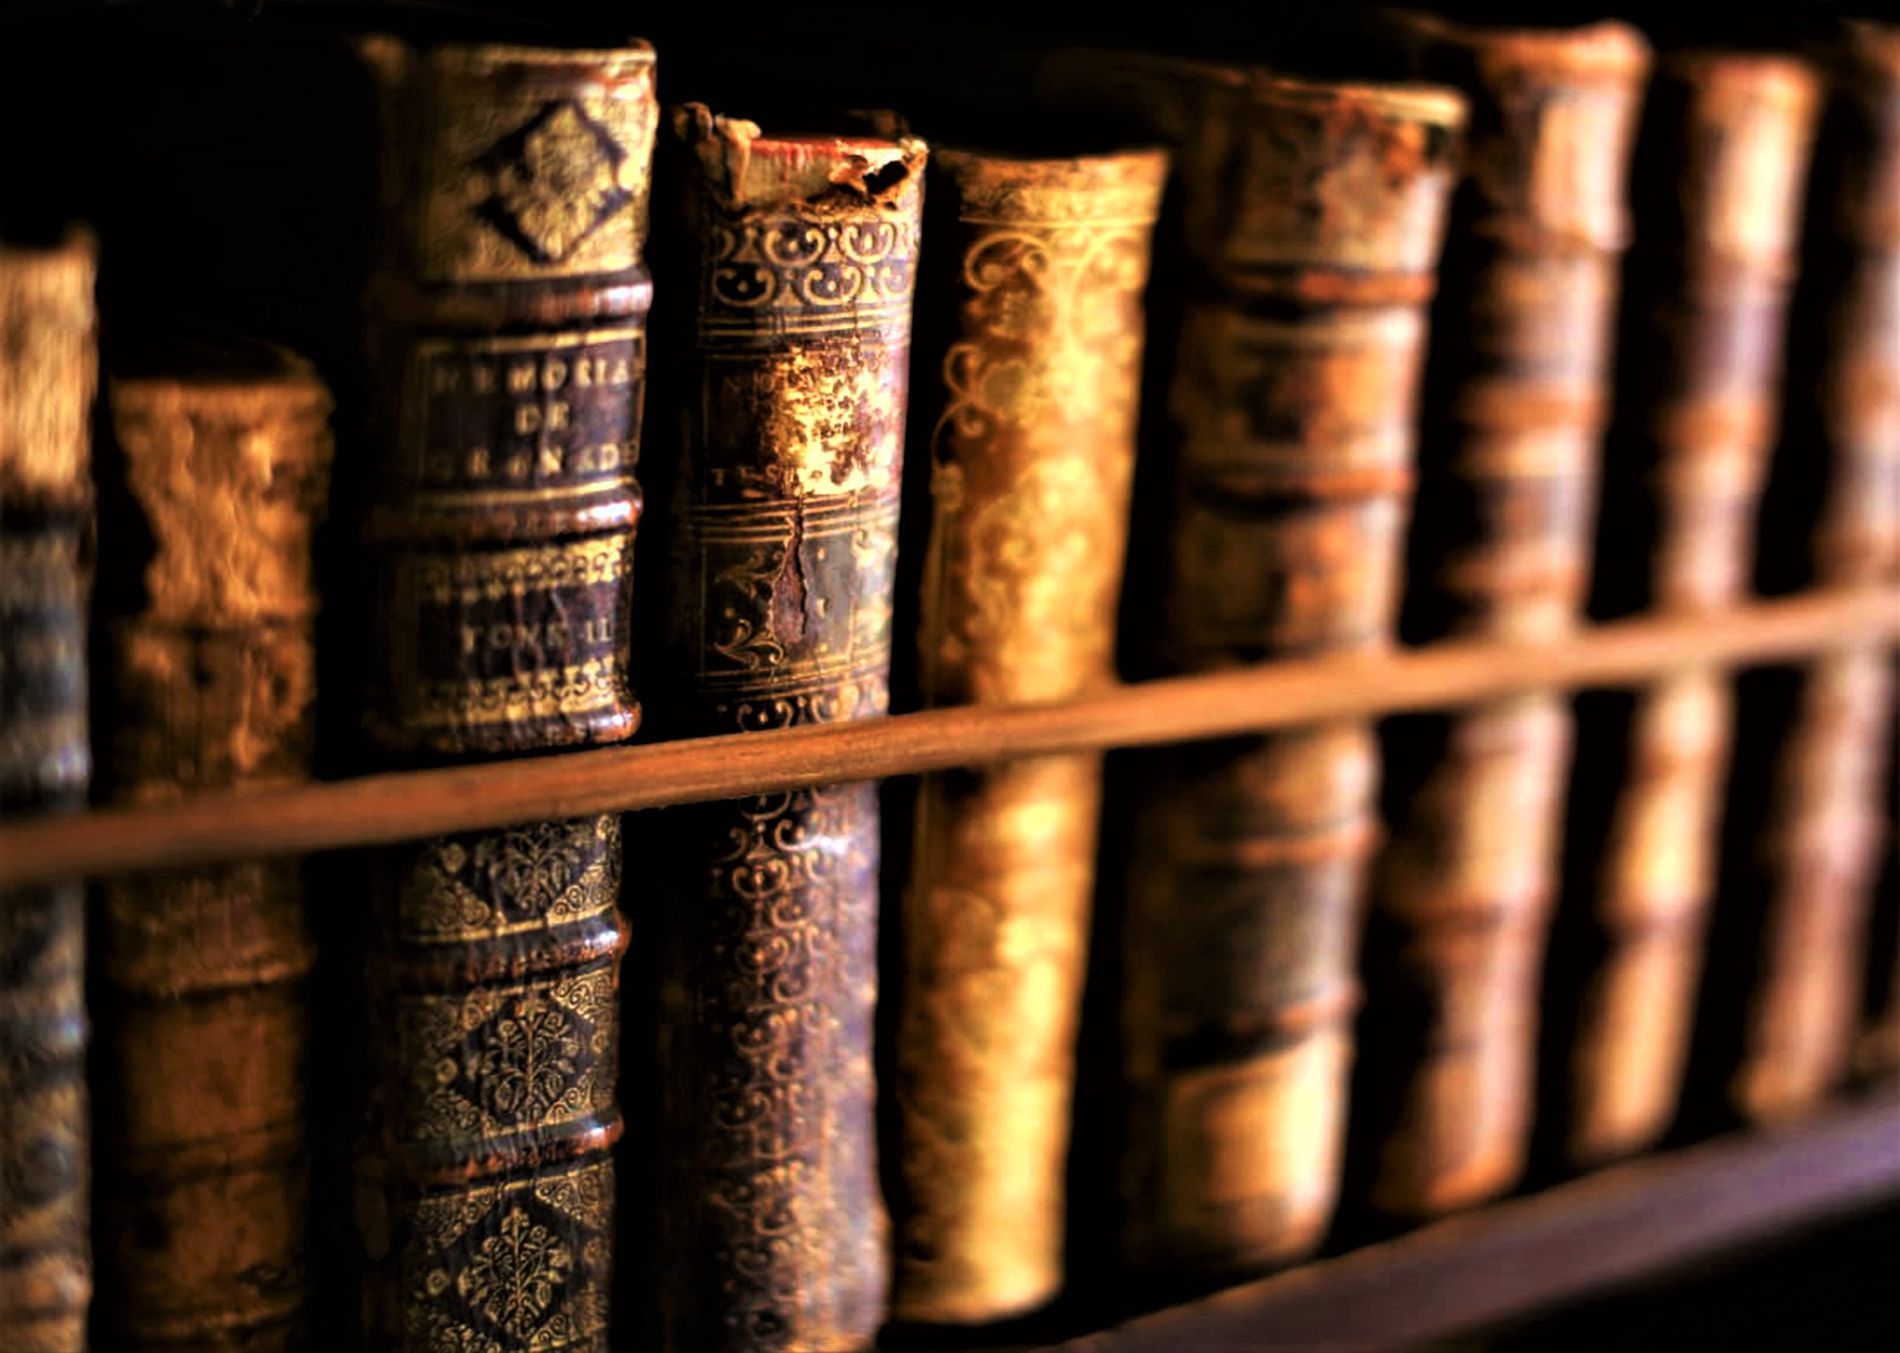
antique books
The image shows a row of antique books on a wooden shelf. The books have covers decorated with gold engravings. The books show signs of age and peeling. The lighting is warm and soft, highlighting the texture of the books and giving the scene an antique feel. The overall atmosphere is reminiscent of old libraries.
The lighting in the photo is subdued, creating a warm atmosphere. It casts a soft golden glow, The light source appears to be coming from a slightly higher angle and to the side, casting shadows that highlight the books and their dimension. The photo angle is slightly oblique and shot from a low perspective. This angle focuses on the books in the foreground.
Labels: Book, Indoors, Library, Publication, Shelf, Furniture, Bookcase, wood, Books